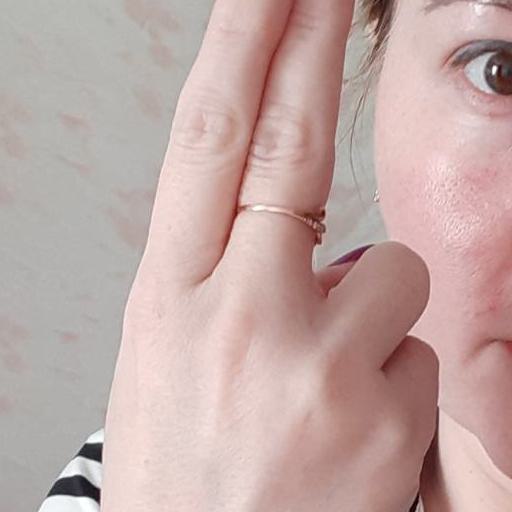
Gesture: two_up_inverted